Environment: real
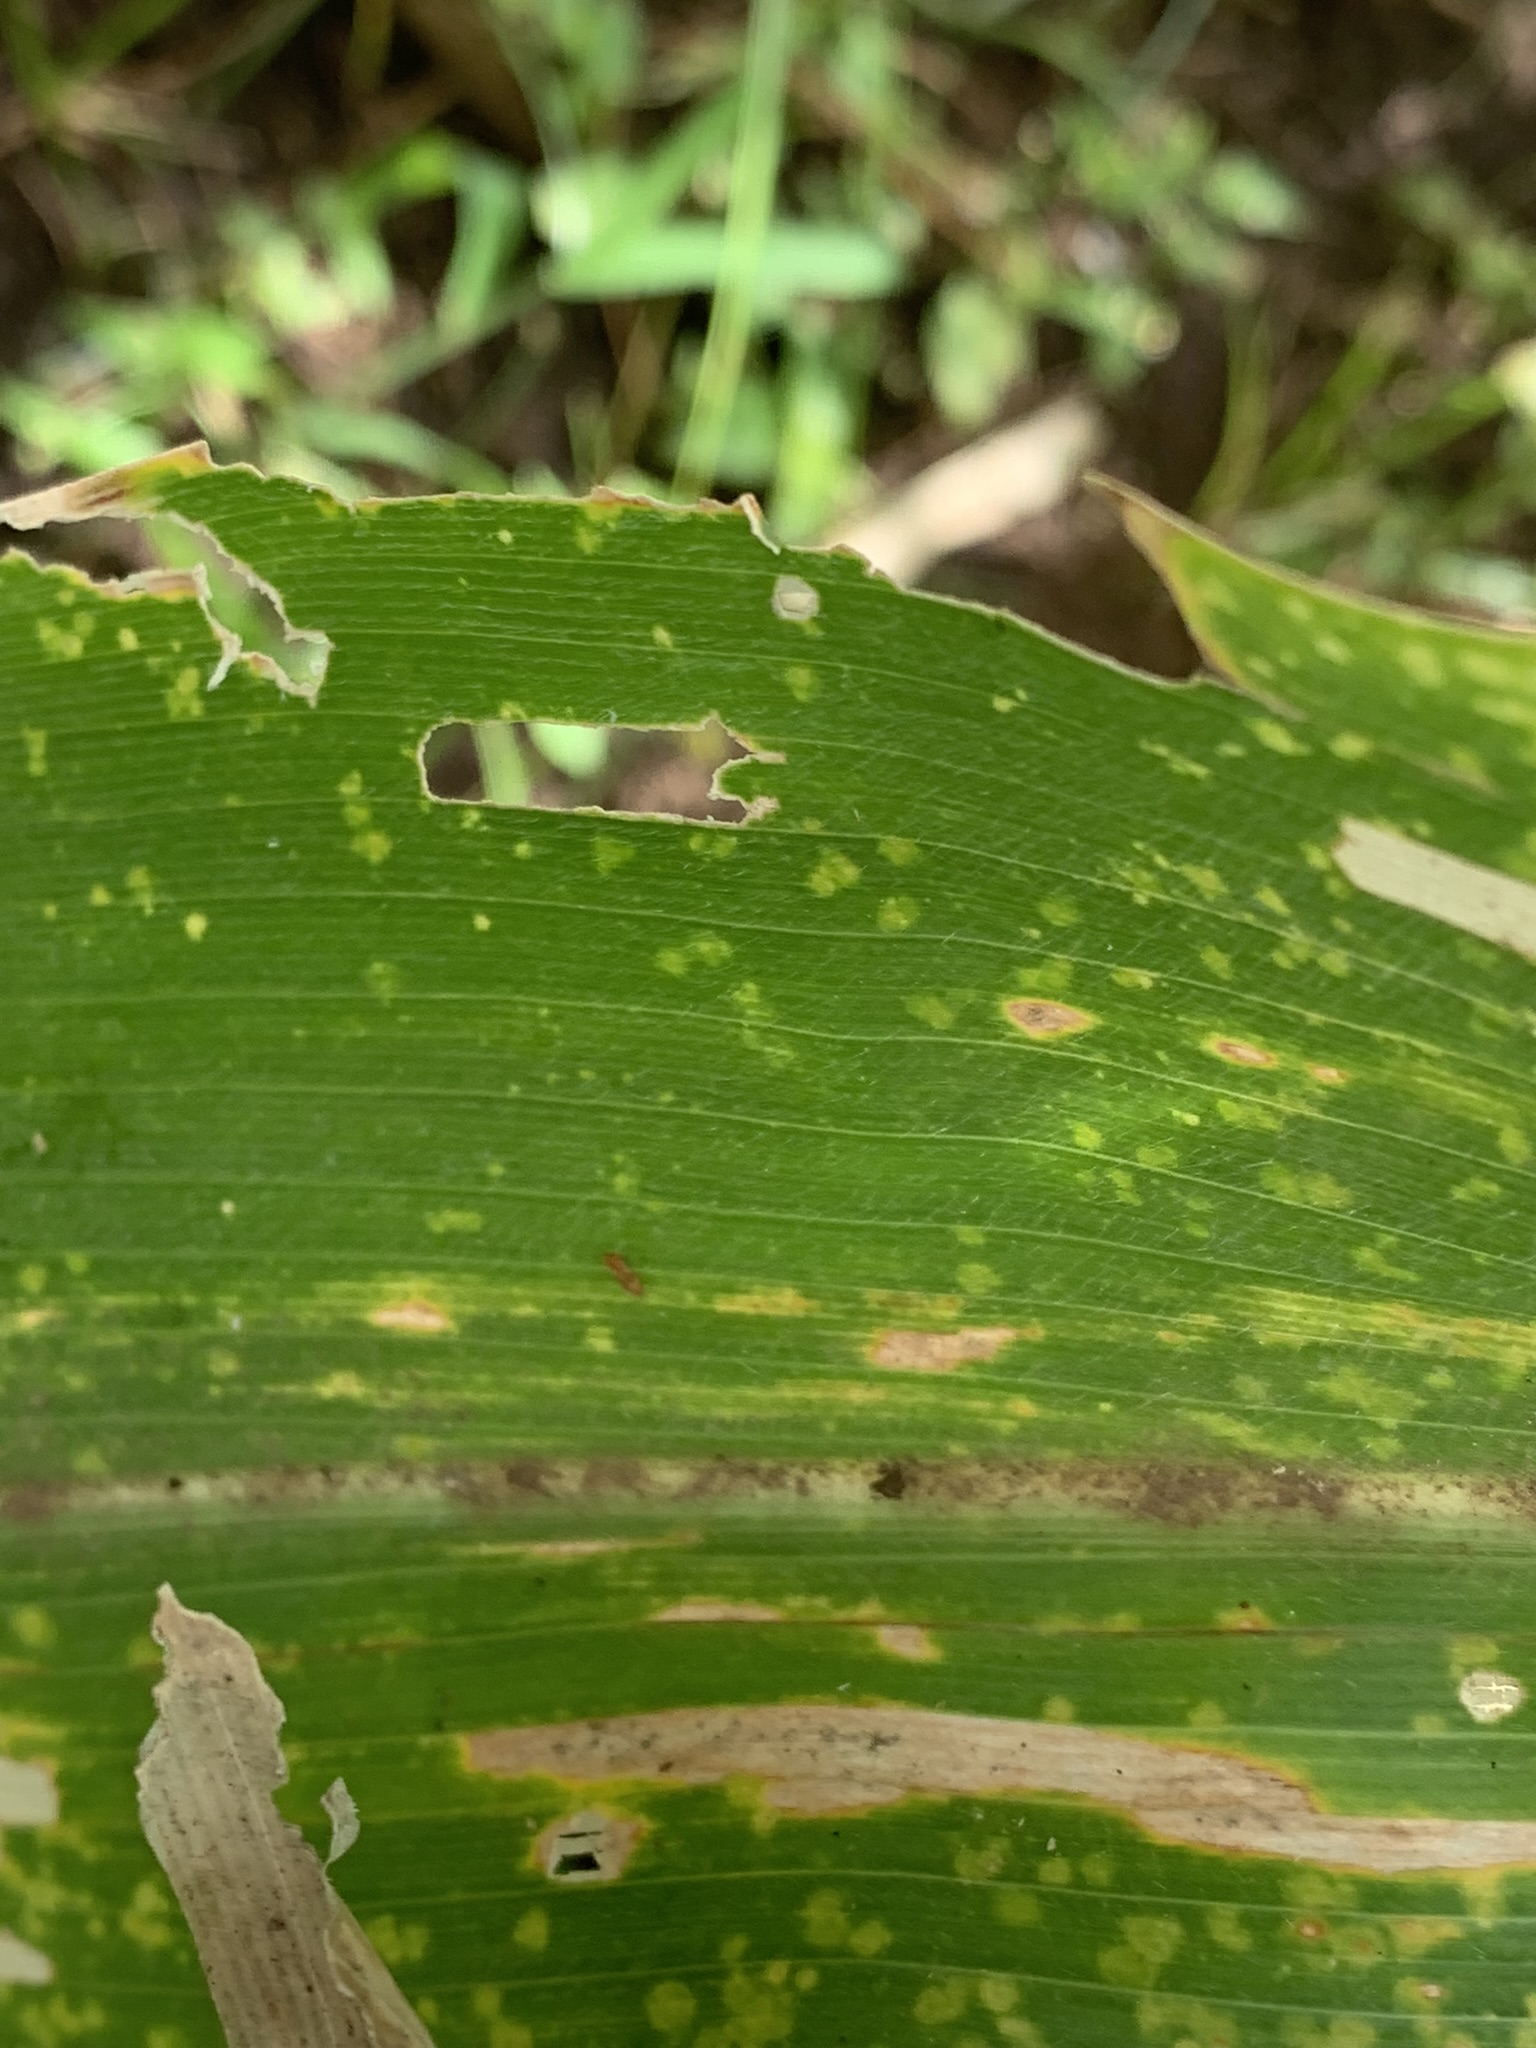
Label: lethal_necrosis